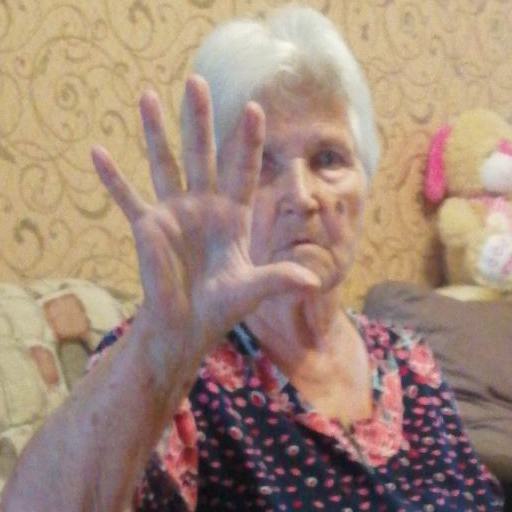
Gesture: palm